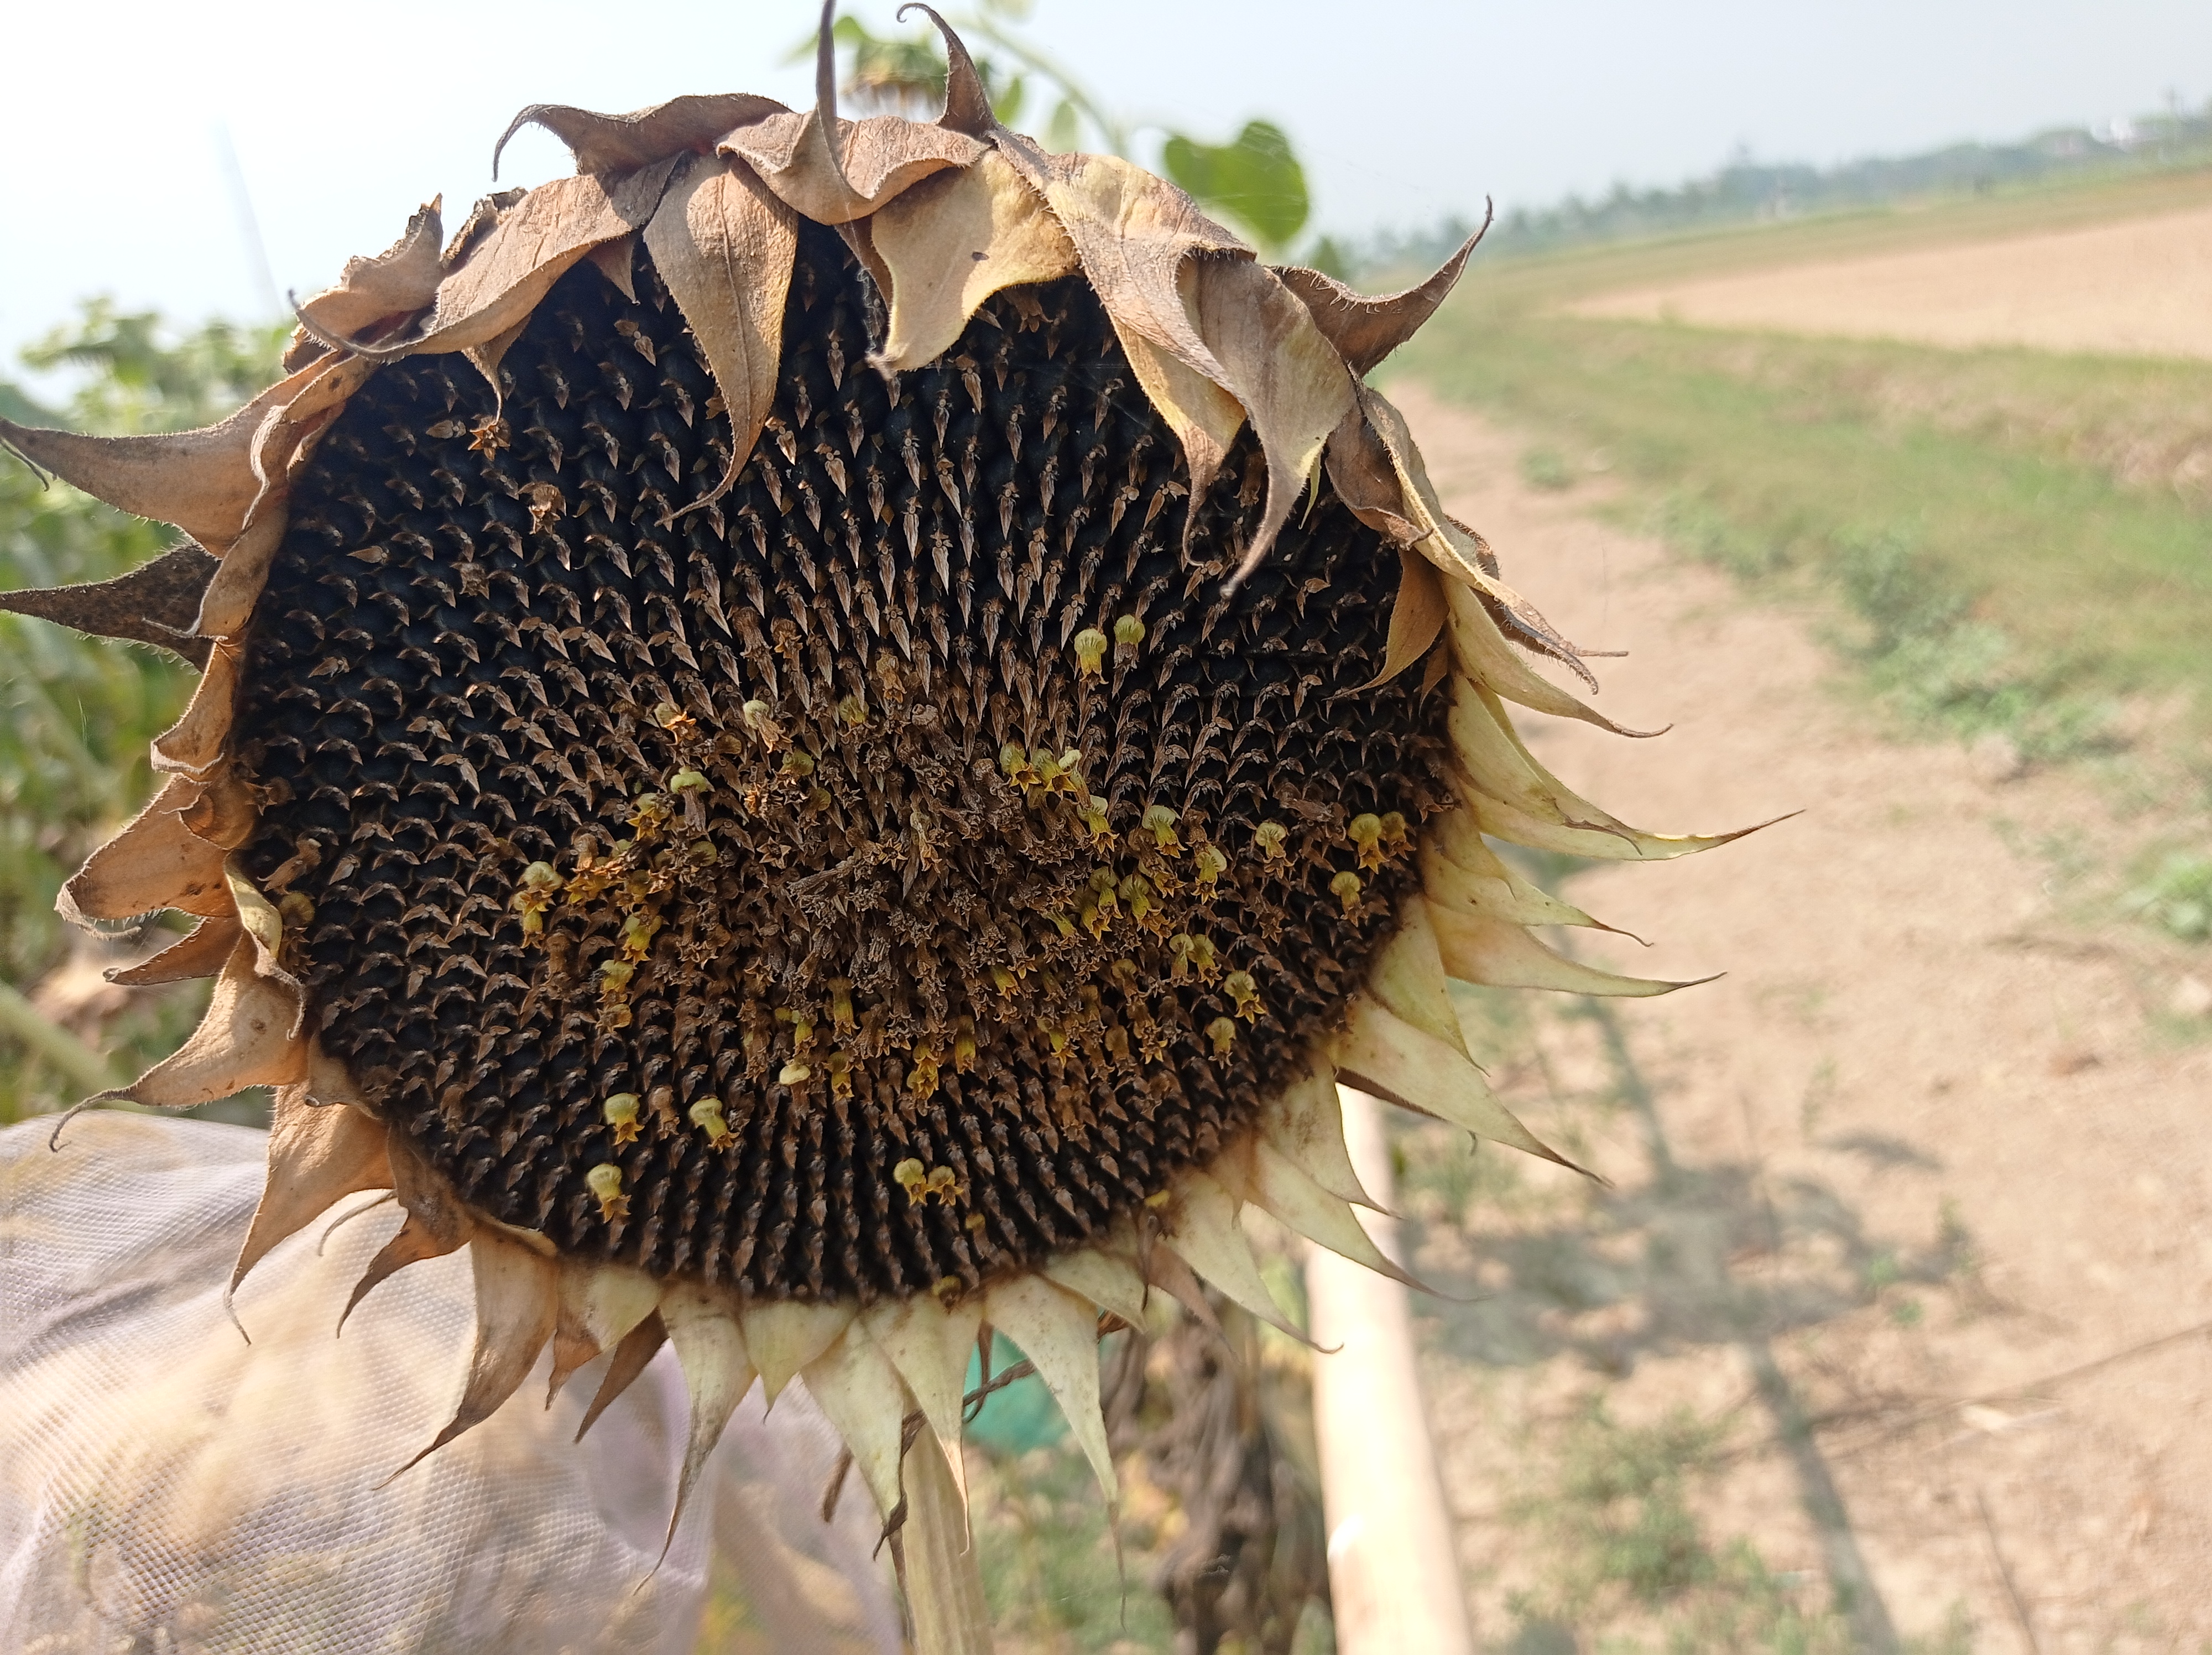
Label: Gray_mold